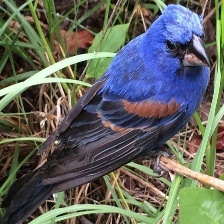
Species: BLUE GROSBEAK
Scientific name: PASSERINA CAERULEA